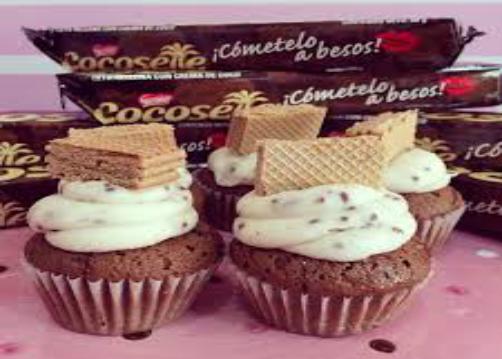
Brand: Cocosette
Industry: Food